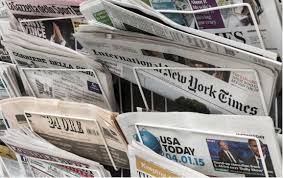
Label: paper